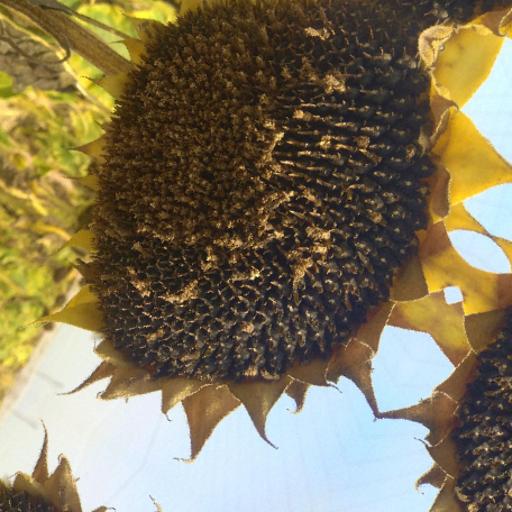
Label: Gray_mold